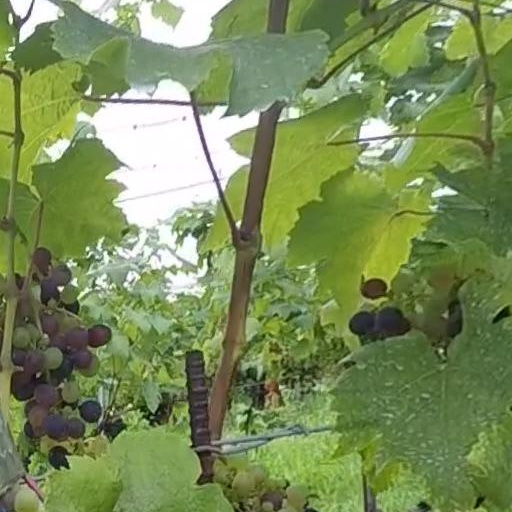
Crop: grape